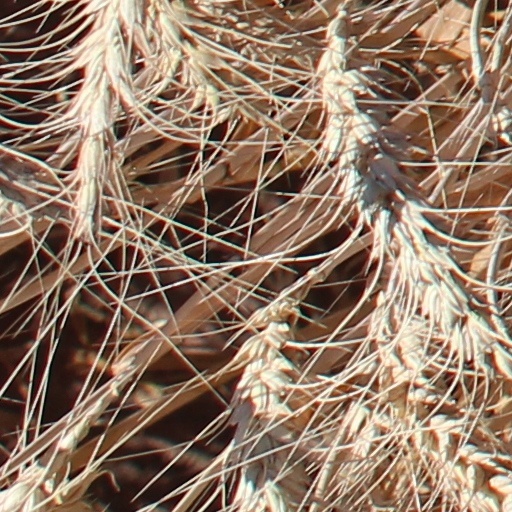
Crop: wheat